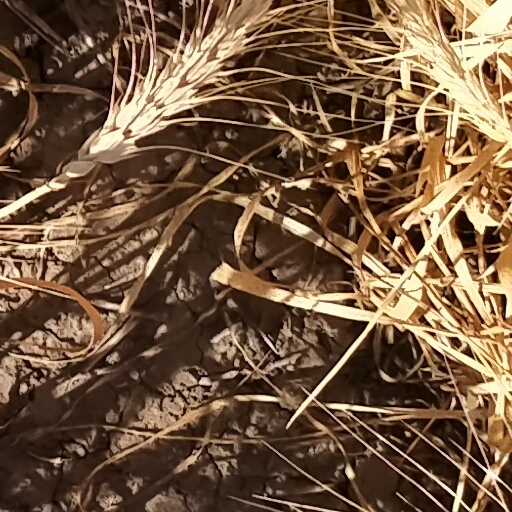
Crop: wheat